Hâjdău

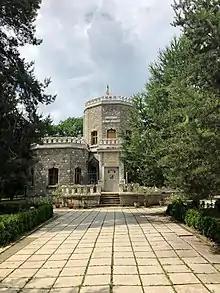
Iulia Hasdeu Castle

The Hâjdău family (with several spelling versions, such as Hâjdeu, Hasdeu, Hîjdău, etc.) was the name of a Romanian boyar family from Bessarabia, who activated in Poland, Russian Empire, and Romania.